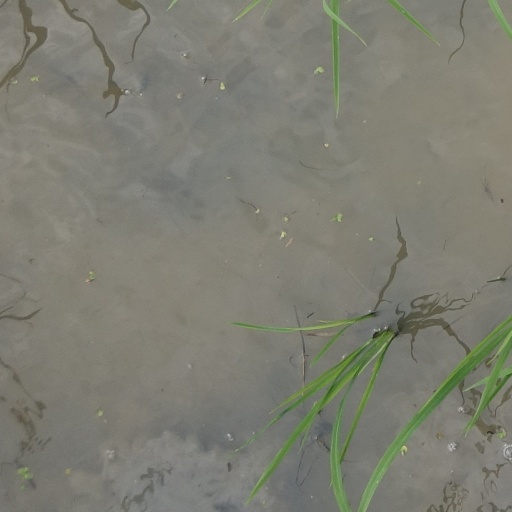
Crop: rice